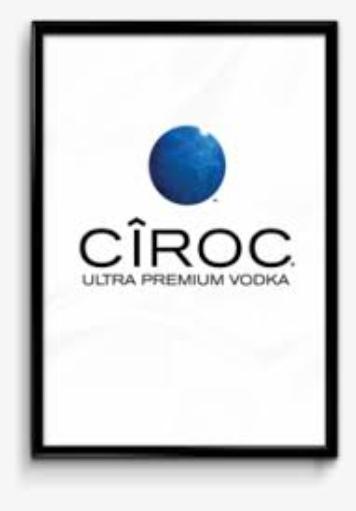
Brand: Ciroc
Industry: Necessities